Describe the emotion expressed in this image:  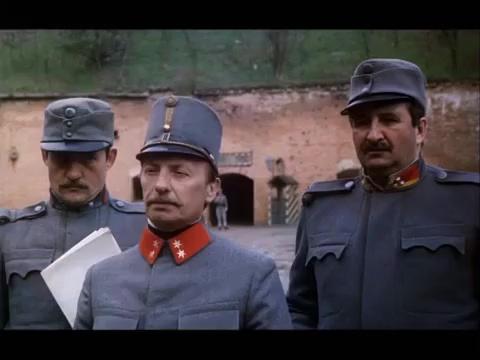
This person displays Suffering, valence and arousal with low intensity.